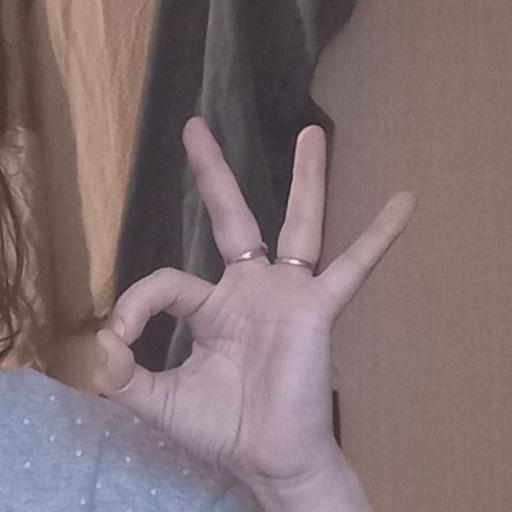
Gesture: ok